Ferrisburgh–Vergennes station

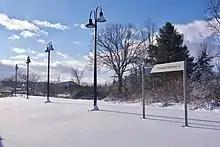
South-facing view of the completed platform prior to the start of service

The Rutland and Burlington Railroad (R&B) opened between and on December 18, 1849, with regular service beginning December 24. The line cut through the northeast corner of Vergennes, Vermont, where the railroad built a station house, freight depot, and related buildings around 1851. The town saw passenger trains for over 100 years, when in 1953 the service was discontinued to Vergennes. The station house subsequently fell into disrepair.